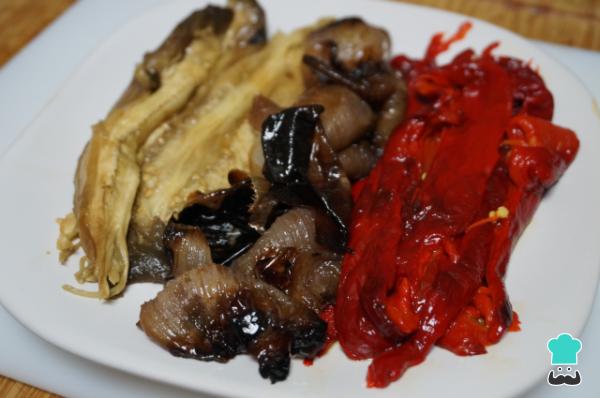
Corta el pimiento en tiras y ve poniéndolas en una fuente, haz lo mismo con la carne de las berenjenas y las cebollas. Rocía con un corro de aceite de oliva y un poco de sal. Sirve. Esta escalivada de verduras puede comerse fría para ensaladas o torradas, y caliente para acompañar platos de carnes o pescado.